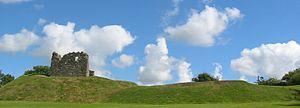
La liste des mottes castrales et châteaux à mottes recense les fortifications de terre élevées durant le Moyen Âge comme : les enceintes de terres, les mottes castrales ou « château de terre », les maisons fortes à plate-forme fossoyées et les châteaux de pierre édifiés postérieurement sur une motte, désignés comme « châteaux à motte » ou « châteaux de terre », tous pays confondus. Les sites fortifiés sont classés par pays.
Une motte castrale, souvent appelée « motte féodale » ou parfois « poype » dans certaines régions, est un type particulier de fortification de terre qui a connu une large diffusion au Moyen Âge. Elle est composée d'un remblai de terre rapportée volumineux et circulaire, le tertre. Il existe plusieurs formes d'édification de ces ouvrages dans toutes les régions d'Europe.